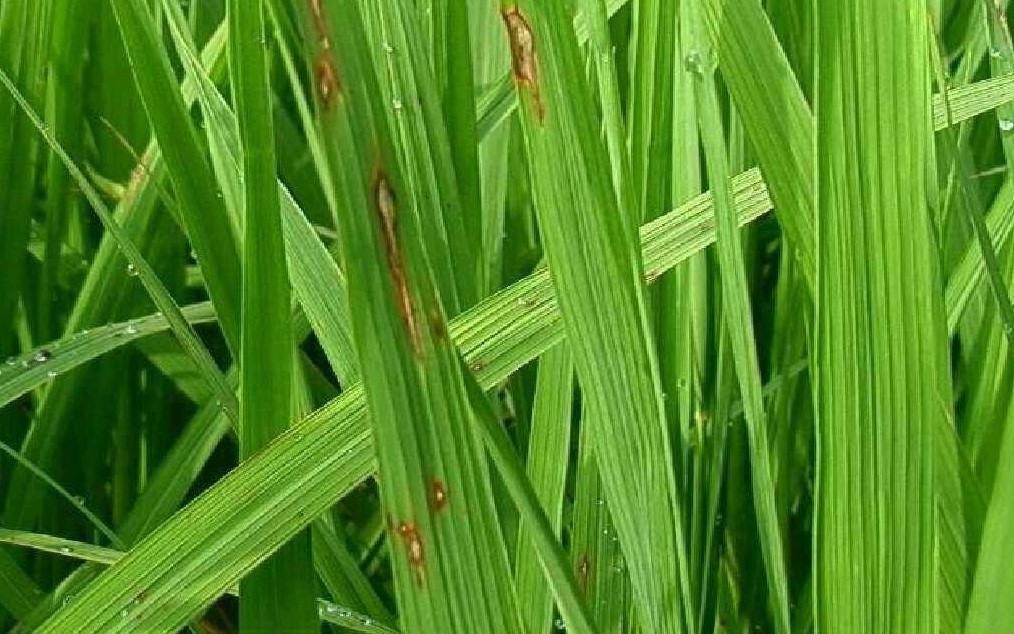
Plant: Rice
Disease: rice blast